Or HaNer

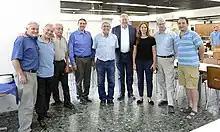
Thomas A. Shannon Jr. visits the kibbutz

Or HaNer is a kibbutz in southern Israel. Located near Sderot, it falls under the jurisdiction of Sha'ar HaNegev Regional Council. In it had a population of .